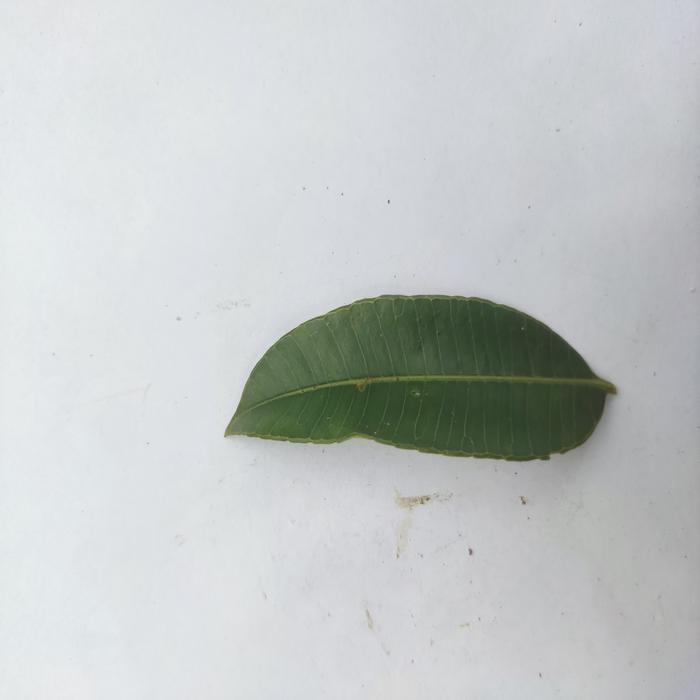
Crop: Hog Plum
Leaf condition: Heathy_Leaf